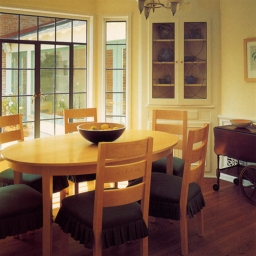
Room type: dining_room